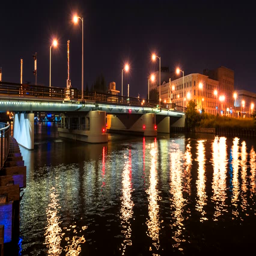
filming location at night over the 4k time - lapse